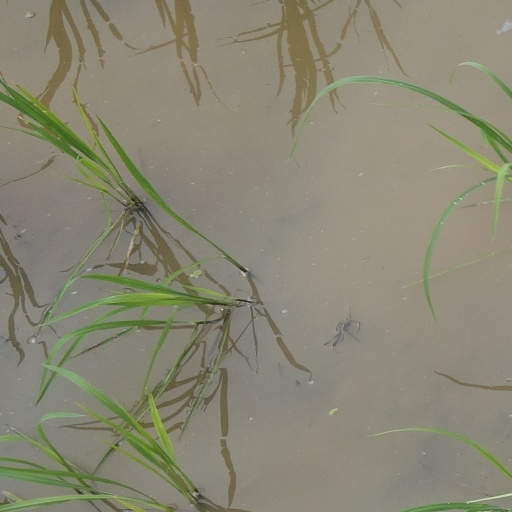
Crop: rice